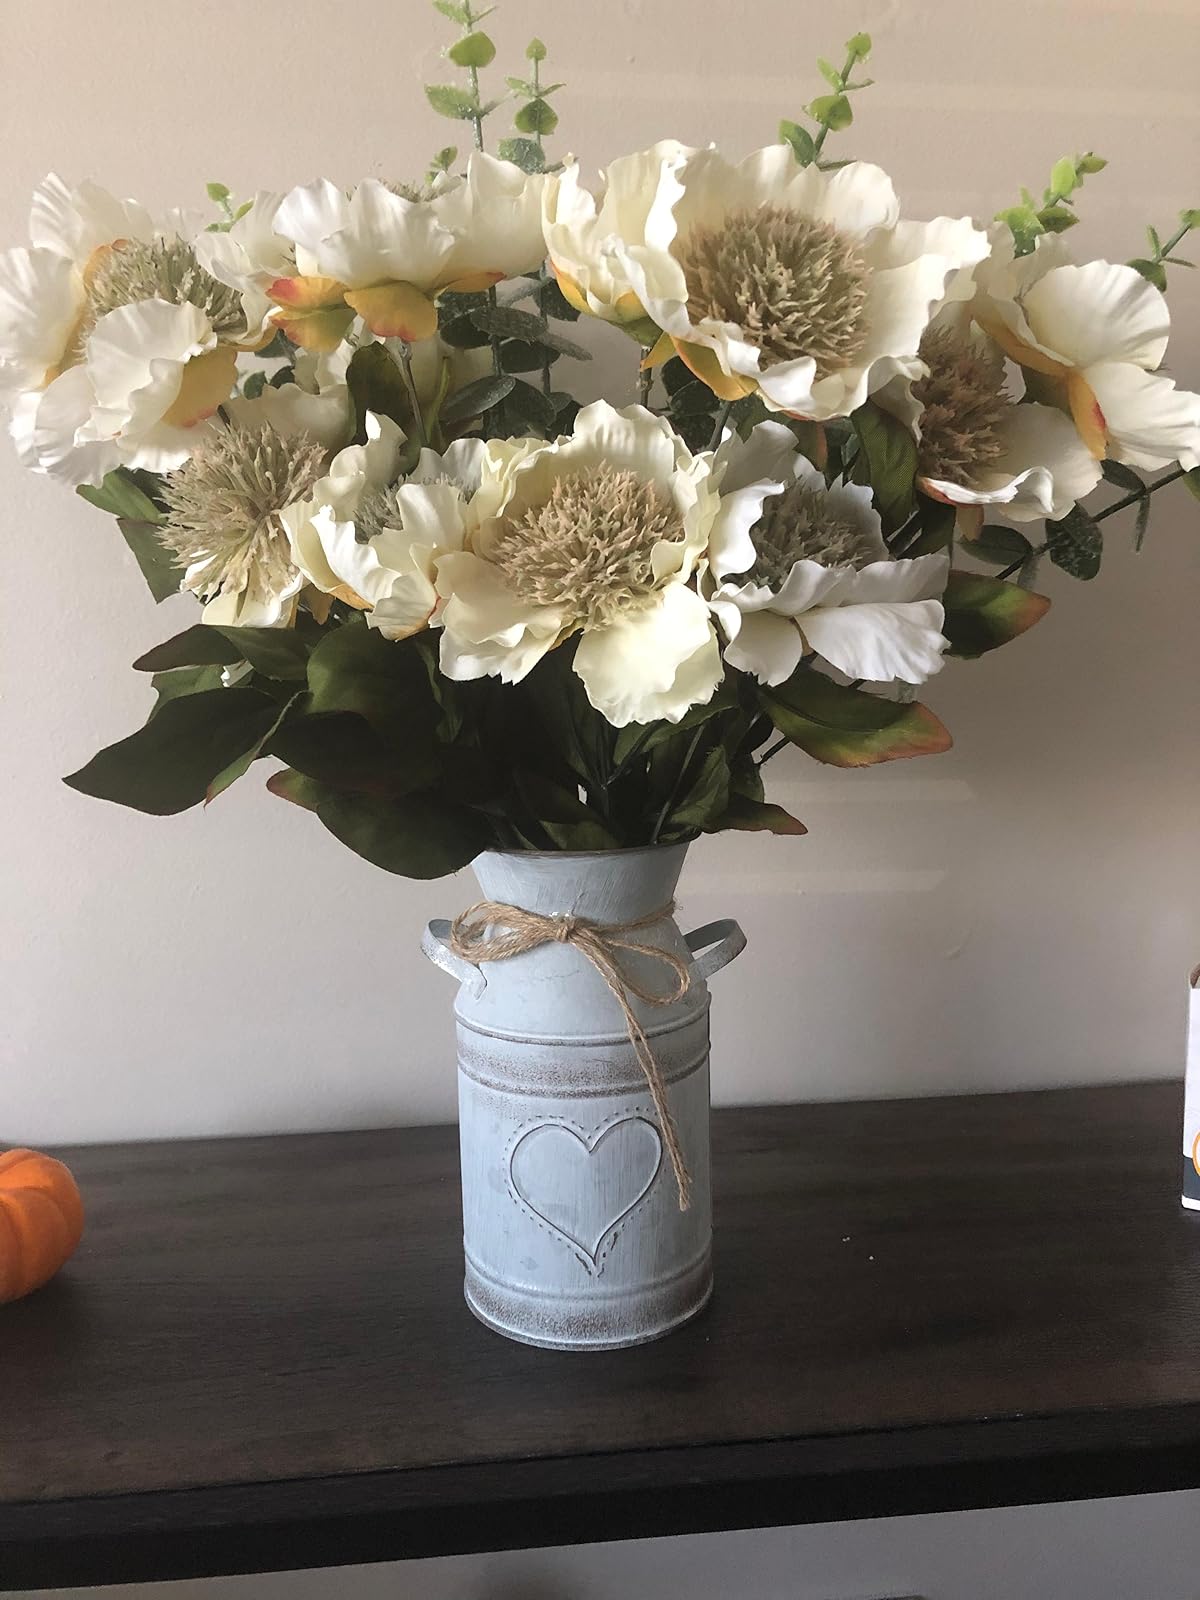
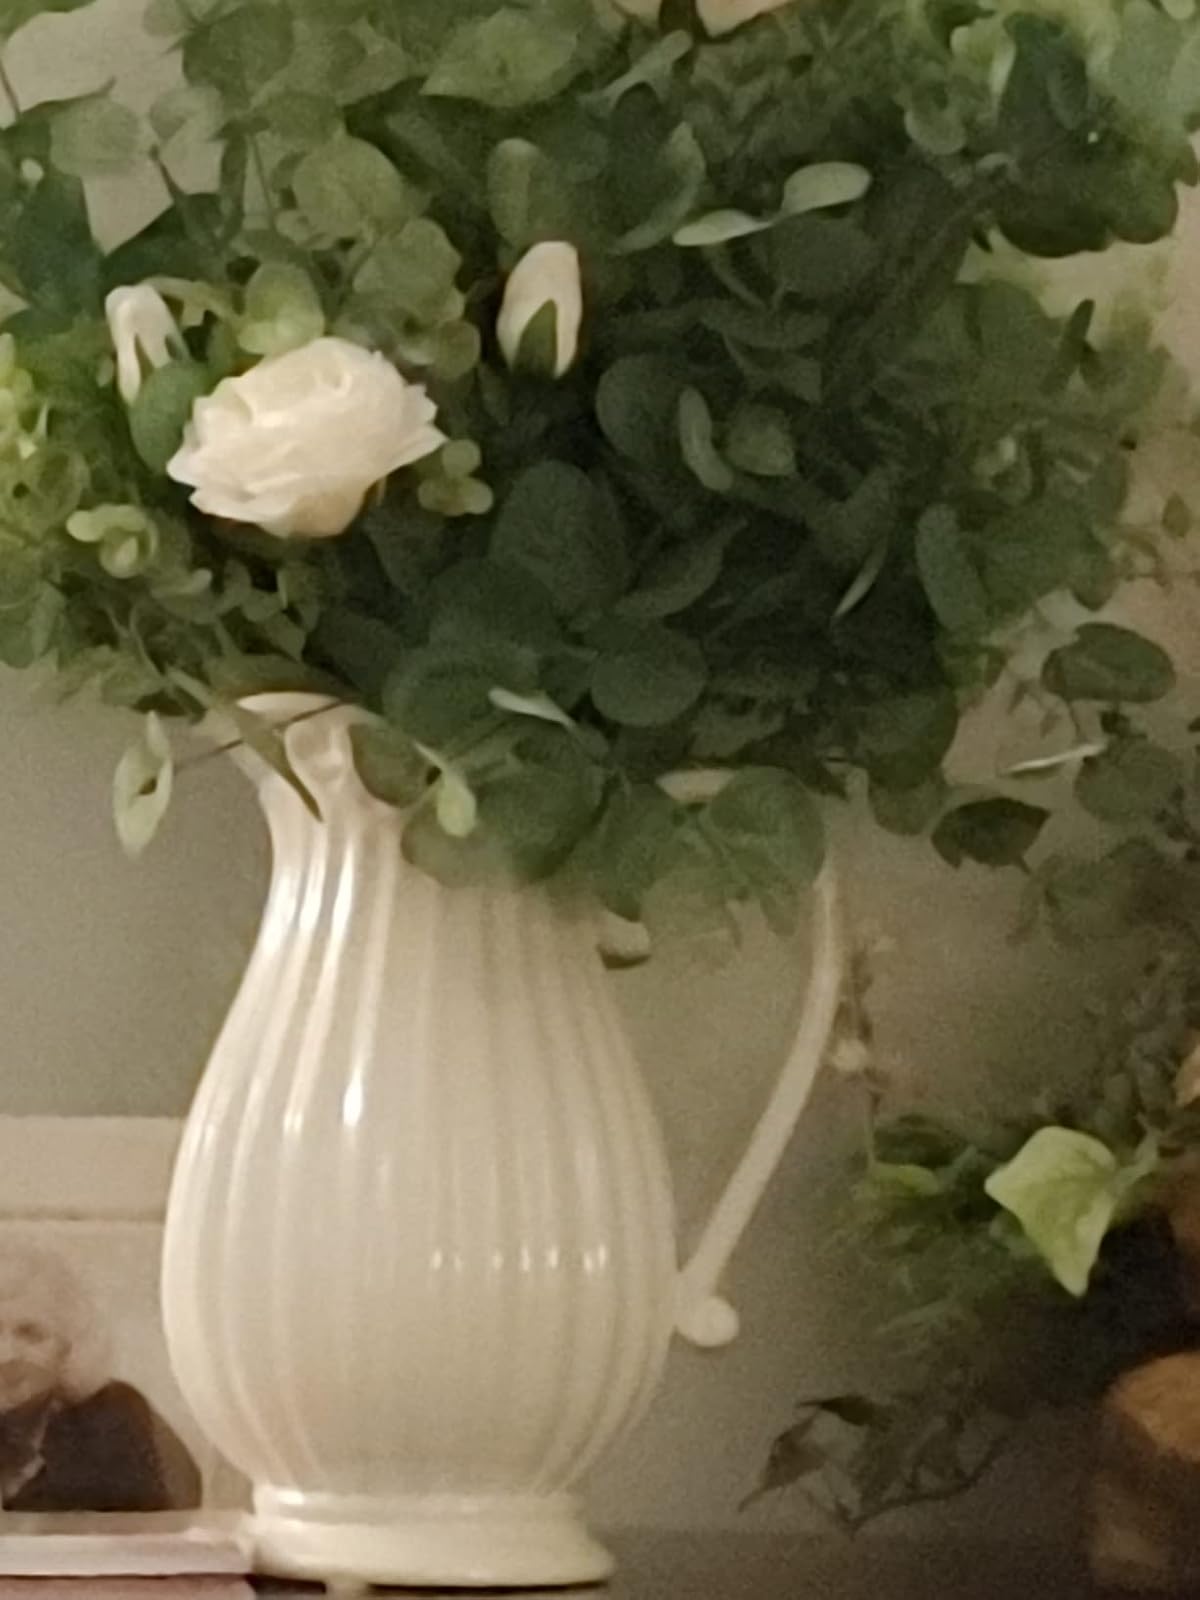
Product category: vase
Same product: no